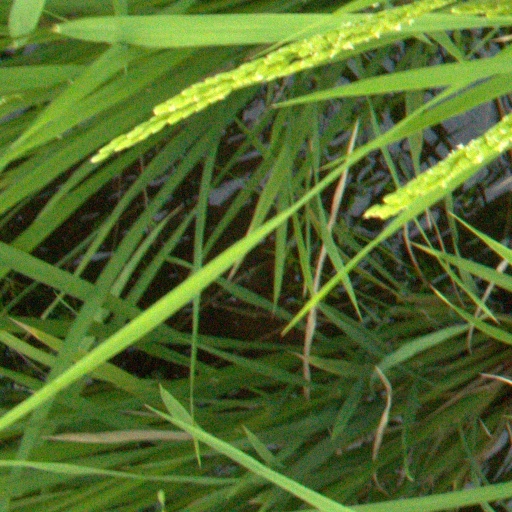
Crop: rice